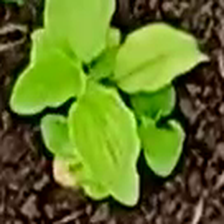
Weed species: Kena_(Commplina_benghalensio)